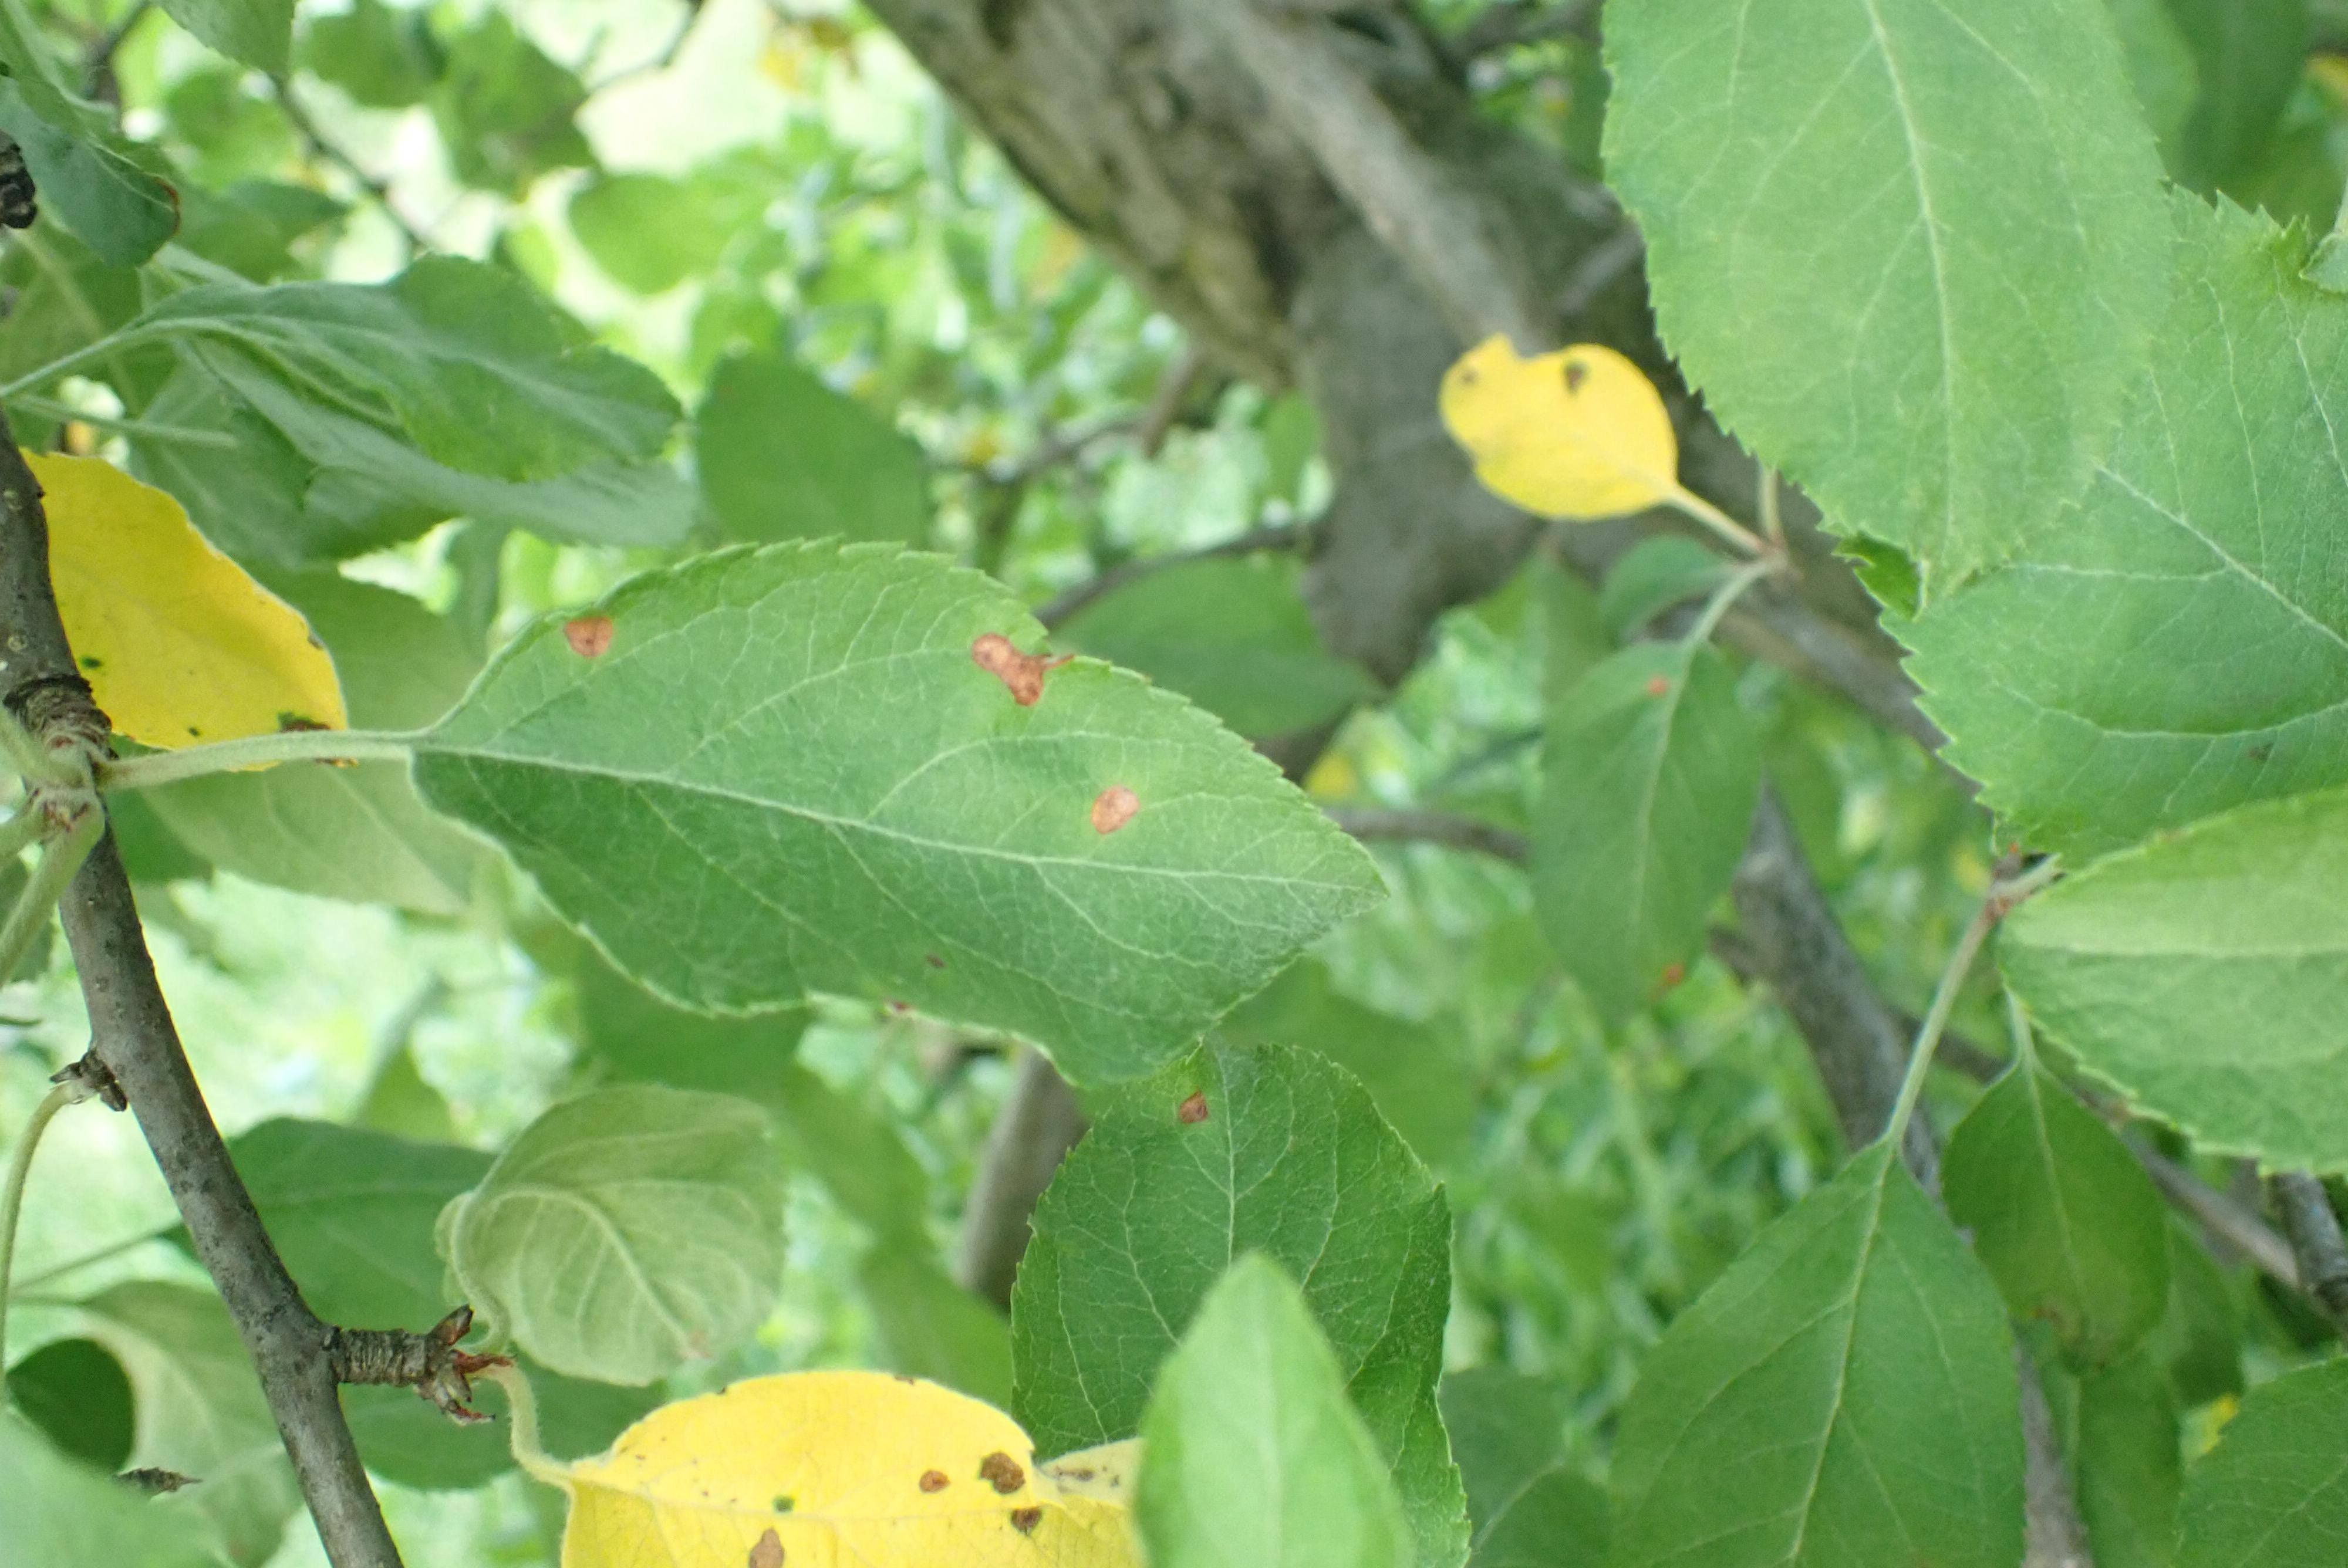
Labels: frog_eye_leaf_spot